Harry Mulisch

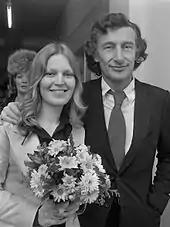
Harry Mulisch and Sjoerdje Woudenberg on their wedding day in 1971

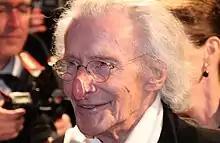
Mulisch in 2010

Harry Kurt Victor Mulisch was born on 29 July 1927 in Haarlem in the Netherlands. Mulisch's father was from Austria-Hungary and emigrated to the Netherlands after the First World War. During the German occupation in World War II his father worked for a German bank which also dealt with confiscated Jewish assets. His mother, Alice Schwarz, was Jewish. Mulisch and his mother escaped transportation to a concentration camp thanks to Mulisch's father's collaboration with the Nazis, but his maternal grandmother was killed in a gas chamber. Mulisch was raised largely by his parents' housemaid, Frieda Falk. Mulisch said of himself, he did not just write about World War II, he was WWII.